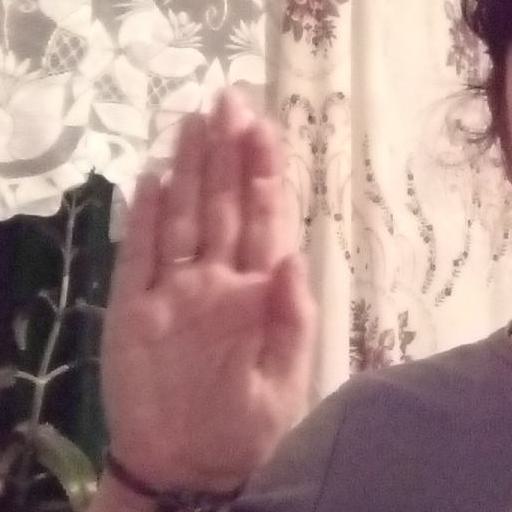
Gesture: stop